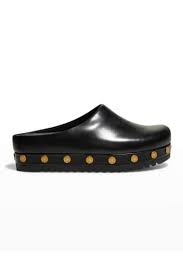
Label: Clog